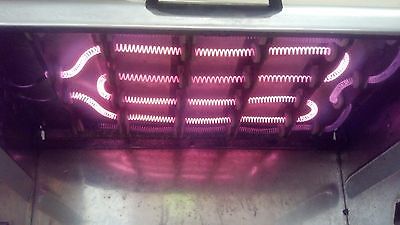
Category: toaster